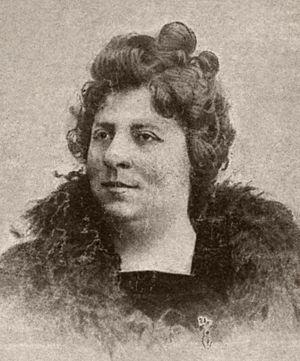
Hedwige Chrétien est une compositrice française, née à Compiègne le 5 juillet 1859 et décédée en 1944.